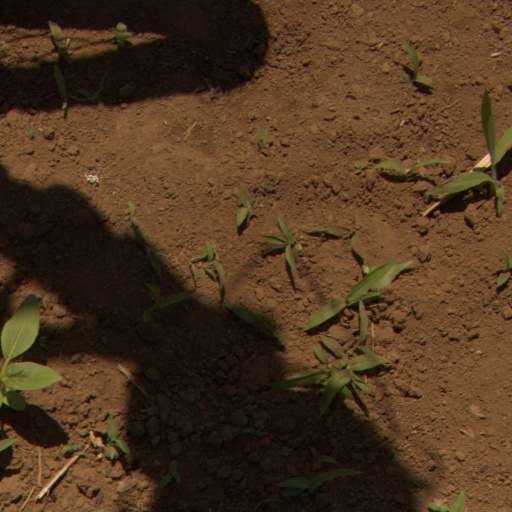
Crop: Jerusalem artichoke